Watford railway station (1837–1858)

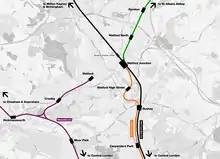
Map of railways in Watford, showing the old and new Watford stations

By 1839, the station is recorded in the "Bucks Herald" as having a corrugated iron roof, an engine shed and stationary pumping house with a tall chimney, and a footbridge.